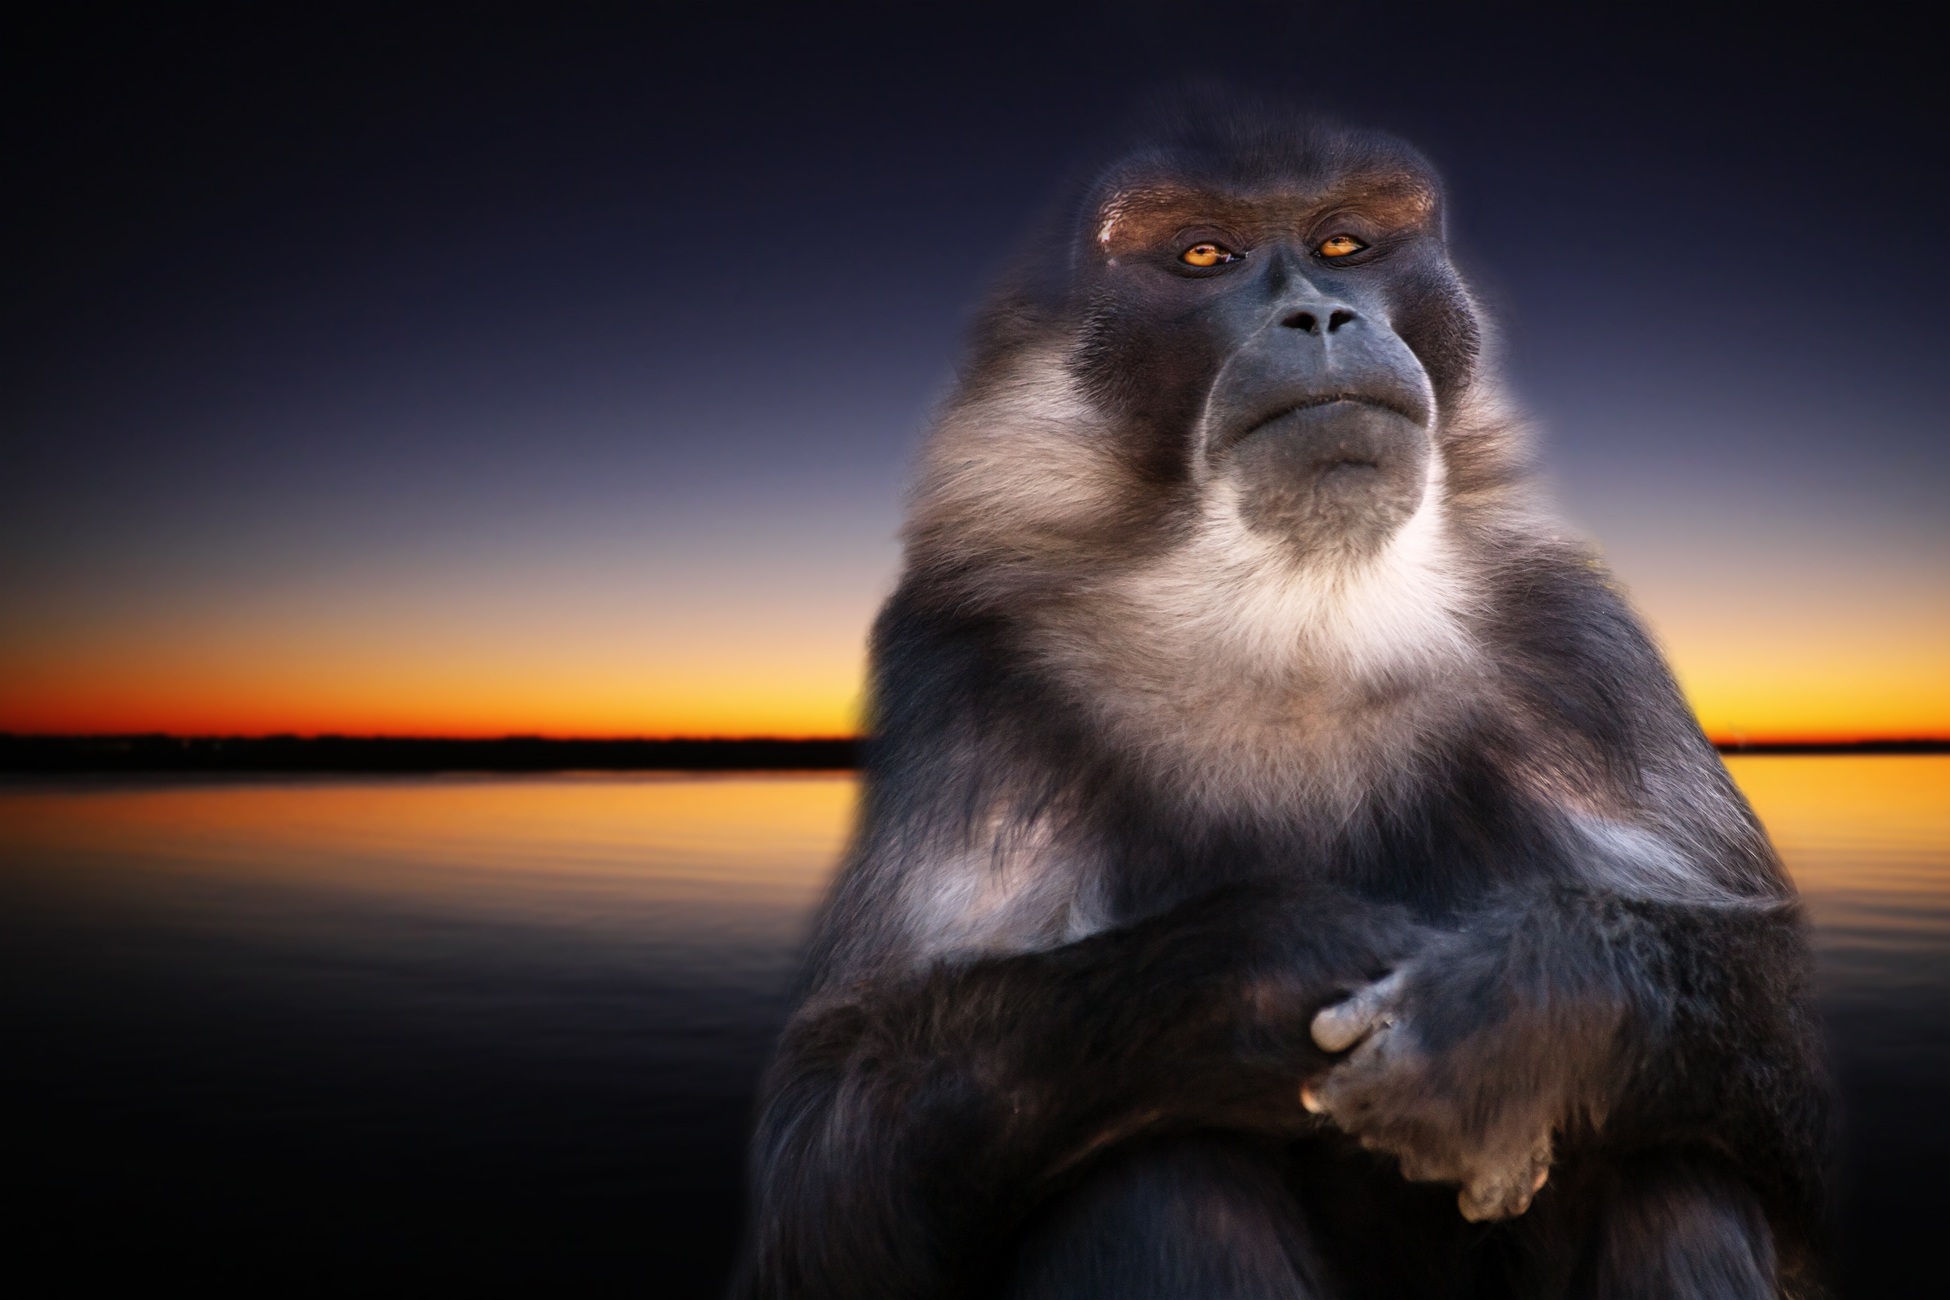
landscape, nature, sunset, animal, wildlife, wild, romantic, mammal, monkey, fauna, primate, head, vertebrate, cheeky, primates, ffchen, animal portrait, macaque, old world monkey